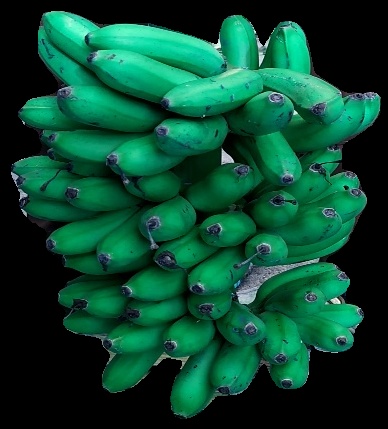
Variety: rasbale
Grade: grade1